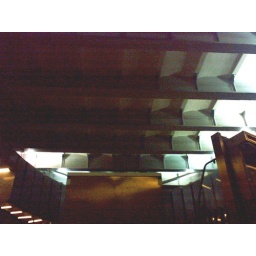
The roof of the St Michel metro station, one of the deepest in the ground